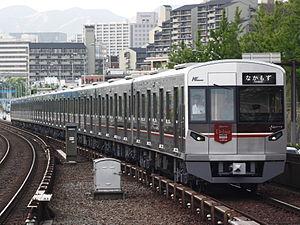
La ligne Namboku est une ligne ferroviaire de la compagnie Kita-Osaka Kyuko Railway qui relie la gare d'Esaka à la gare de Senri-Chūō dans la préfecture d'Osaka au Japon. Cette ligne constitue l’extension nord de la ligne Midōsuji du métro d'Osaka.
La Kita-Osaka Kyuko Railway, communément appelée Kitakyu, est une compagnie ferroviaire privée qui exploite une ligne de chemin de fer dans la préfecture d'Osaka au Japon.
La ligne Midōsuji est une ligne du métro d'Osaka au Japon exploitée par la compagnie privée Osaka Metro depuis le 1ᵉʳ avril 2018. La ligne était auparavant exploitée par le Bureau municipal des transports d'Osaka.